Henry C. Hansbrough

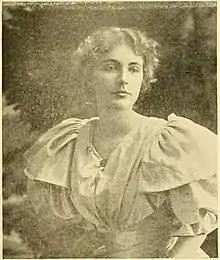
Mrs Henry C. Hansbrough

As a Republican in D.C., Hansbrough became friends with Theodore Roosevelt, another prominent member of the party. Even though Hansbrough was a Republican, he was still a "maverick," and later he would announce his support of Democratic Woodrow Wilson. In 1928, he supported the Democratic candidate, Alfred E. Smith, over the Republican candidate, Herbert Hoover. Before his death in 1933, Hansbrough was also a supporter of President Franklin Roosevelt's farm programs during the Great Depression.